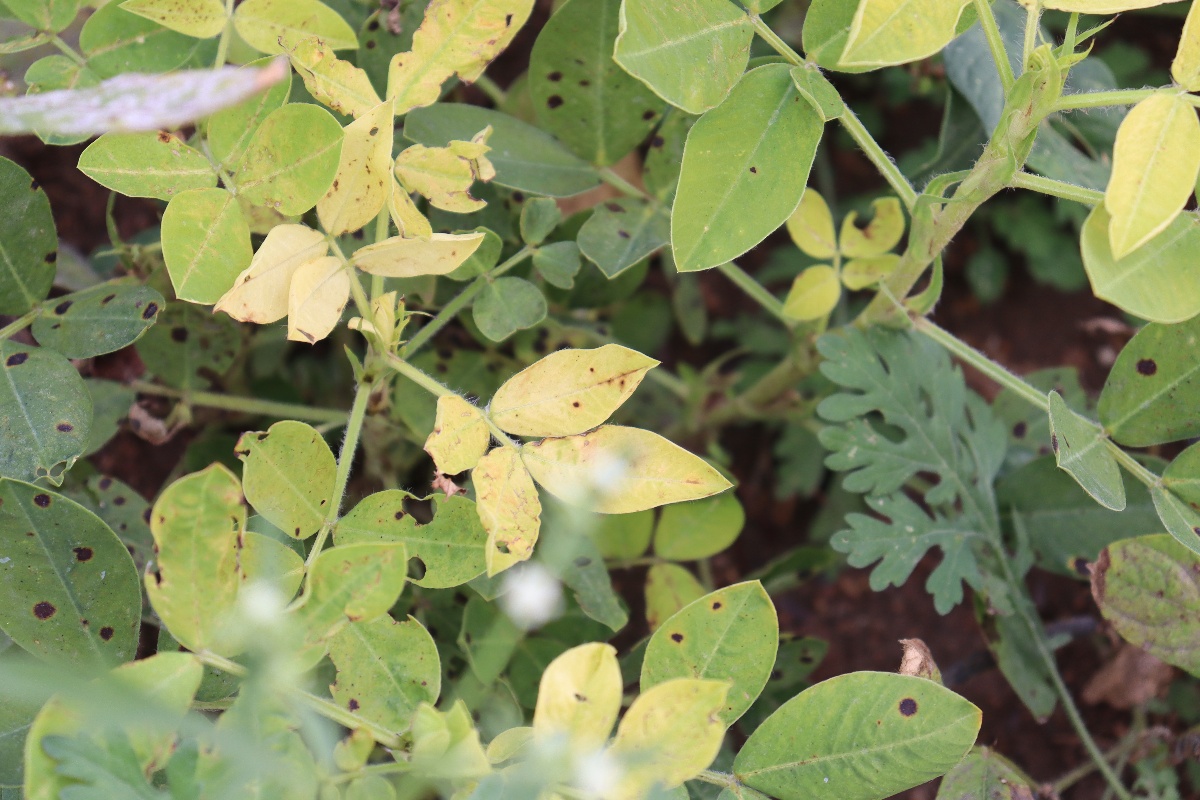
Label: nutrition deficiency